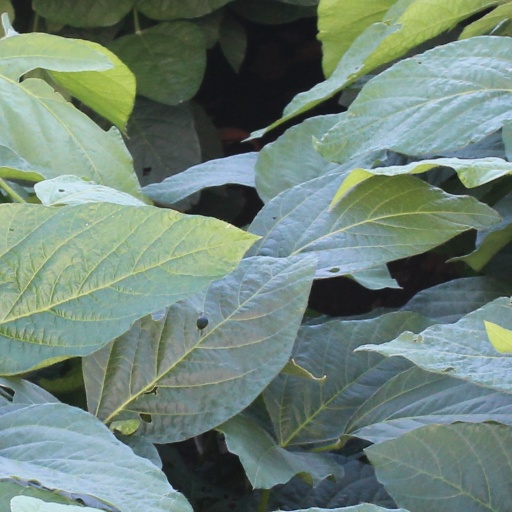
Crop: soybean